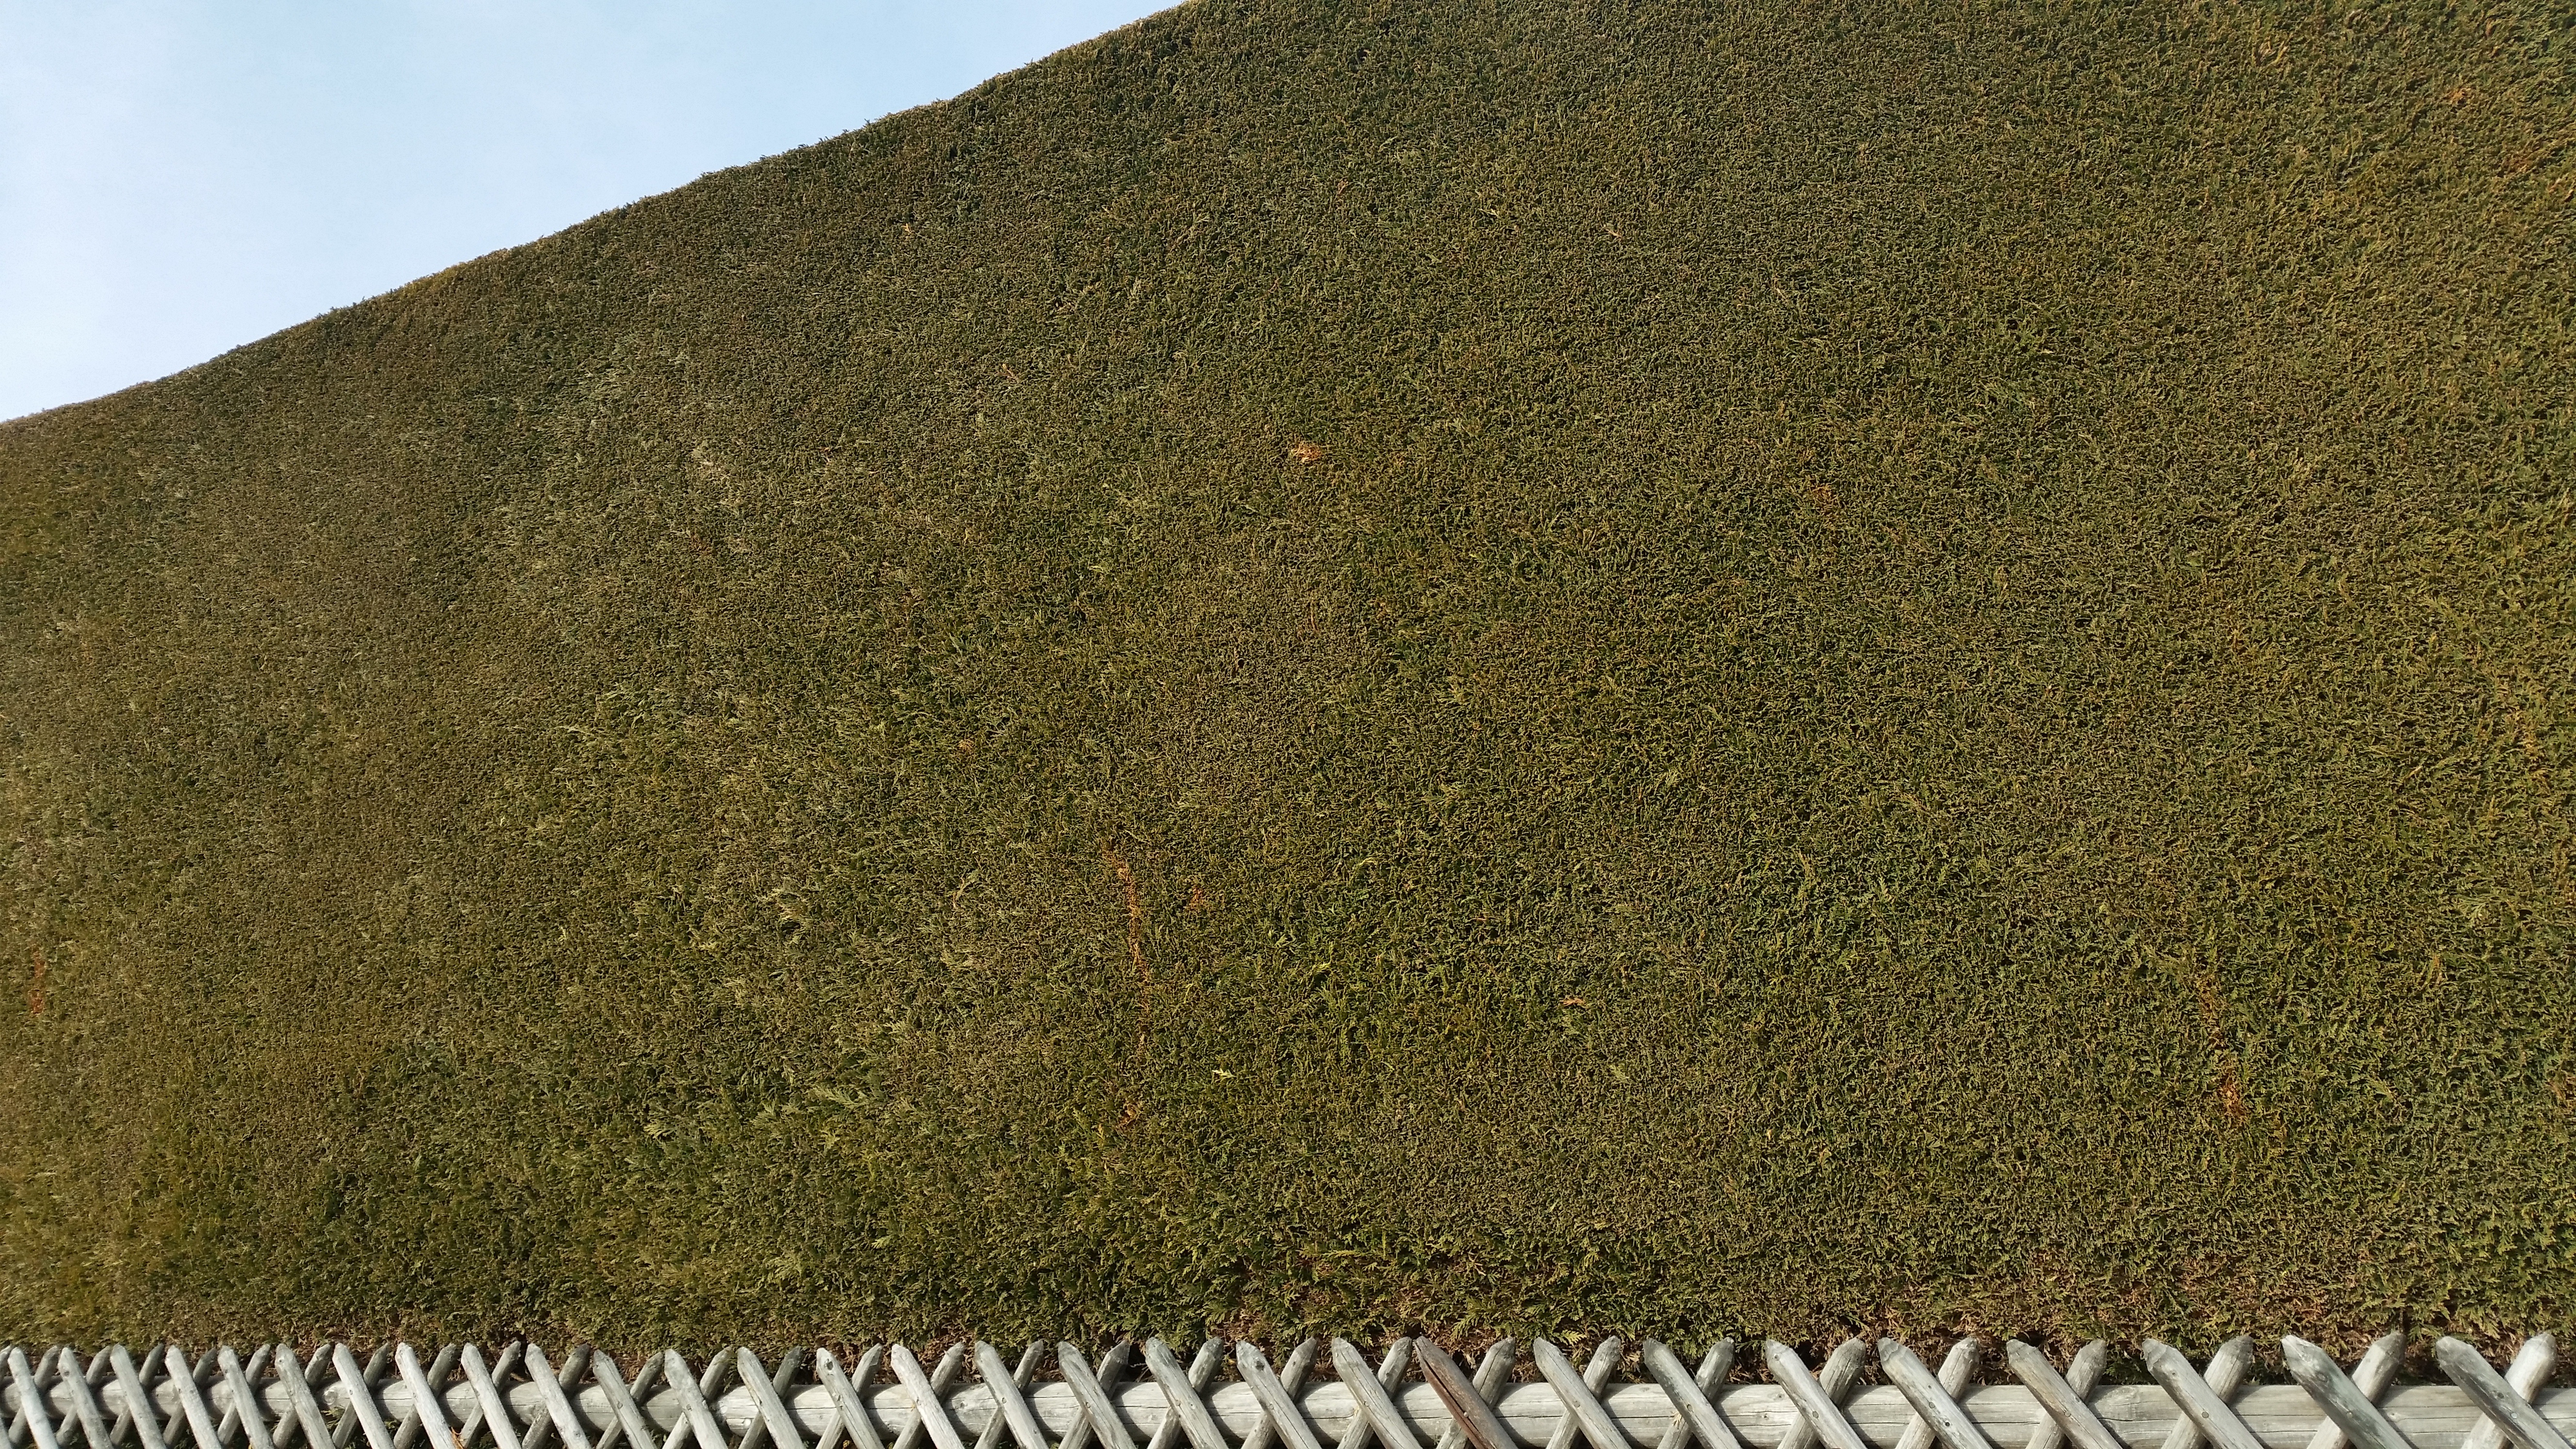
asphalt, pattern, green, soil, flooring